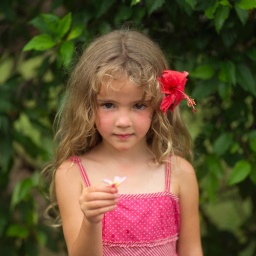
Young girl with pink flower in her hair at Moorea in Tahiti